Hans Peter Sørensen

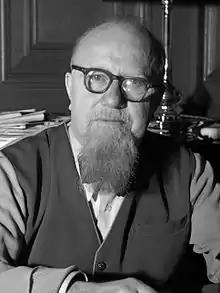
Hans Peter Sørensen (1954)

Hans Peter Sørensen (1886–1962) was the second Lord Mayor of Copenhagen, holding that office from 1946 to 1956 as a member of the Social Democratic Party.